Talwood, Queensland

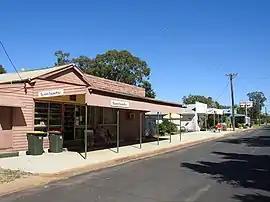
Shops along southern side of Main Street

Talwood is a rural town and locality in Goondiwindi Region, Queensland, Australia.